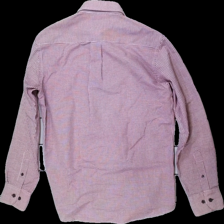
View: back
Type: Shirt
Category: Men
Brand: Park Lane
Colors: Red, White
Material: 68% polyester, 32% cotton
Pattern: Checkered print
Cut: Regular
Size: M
Season: All
Smell: Major
Price range: 50-100
Recommended usage: Reuse
Comment: Major detergent smell